Trout Lake (Colorado)

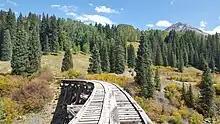
Overlooking the former RGS trestle in September of 2021

Trout Lake had become a popular tourist attraction as early as 1920, especially for fishing. Today, the area around the lake features multiple hiking trails, which in the winter are groomed by the Telluride Nordic Association to be used for cross-country skiing. The lake is also used for boating and fishing.